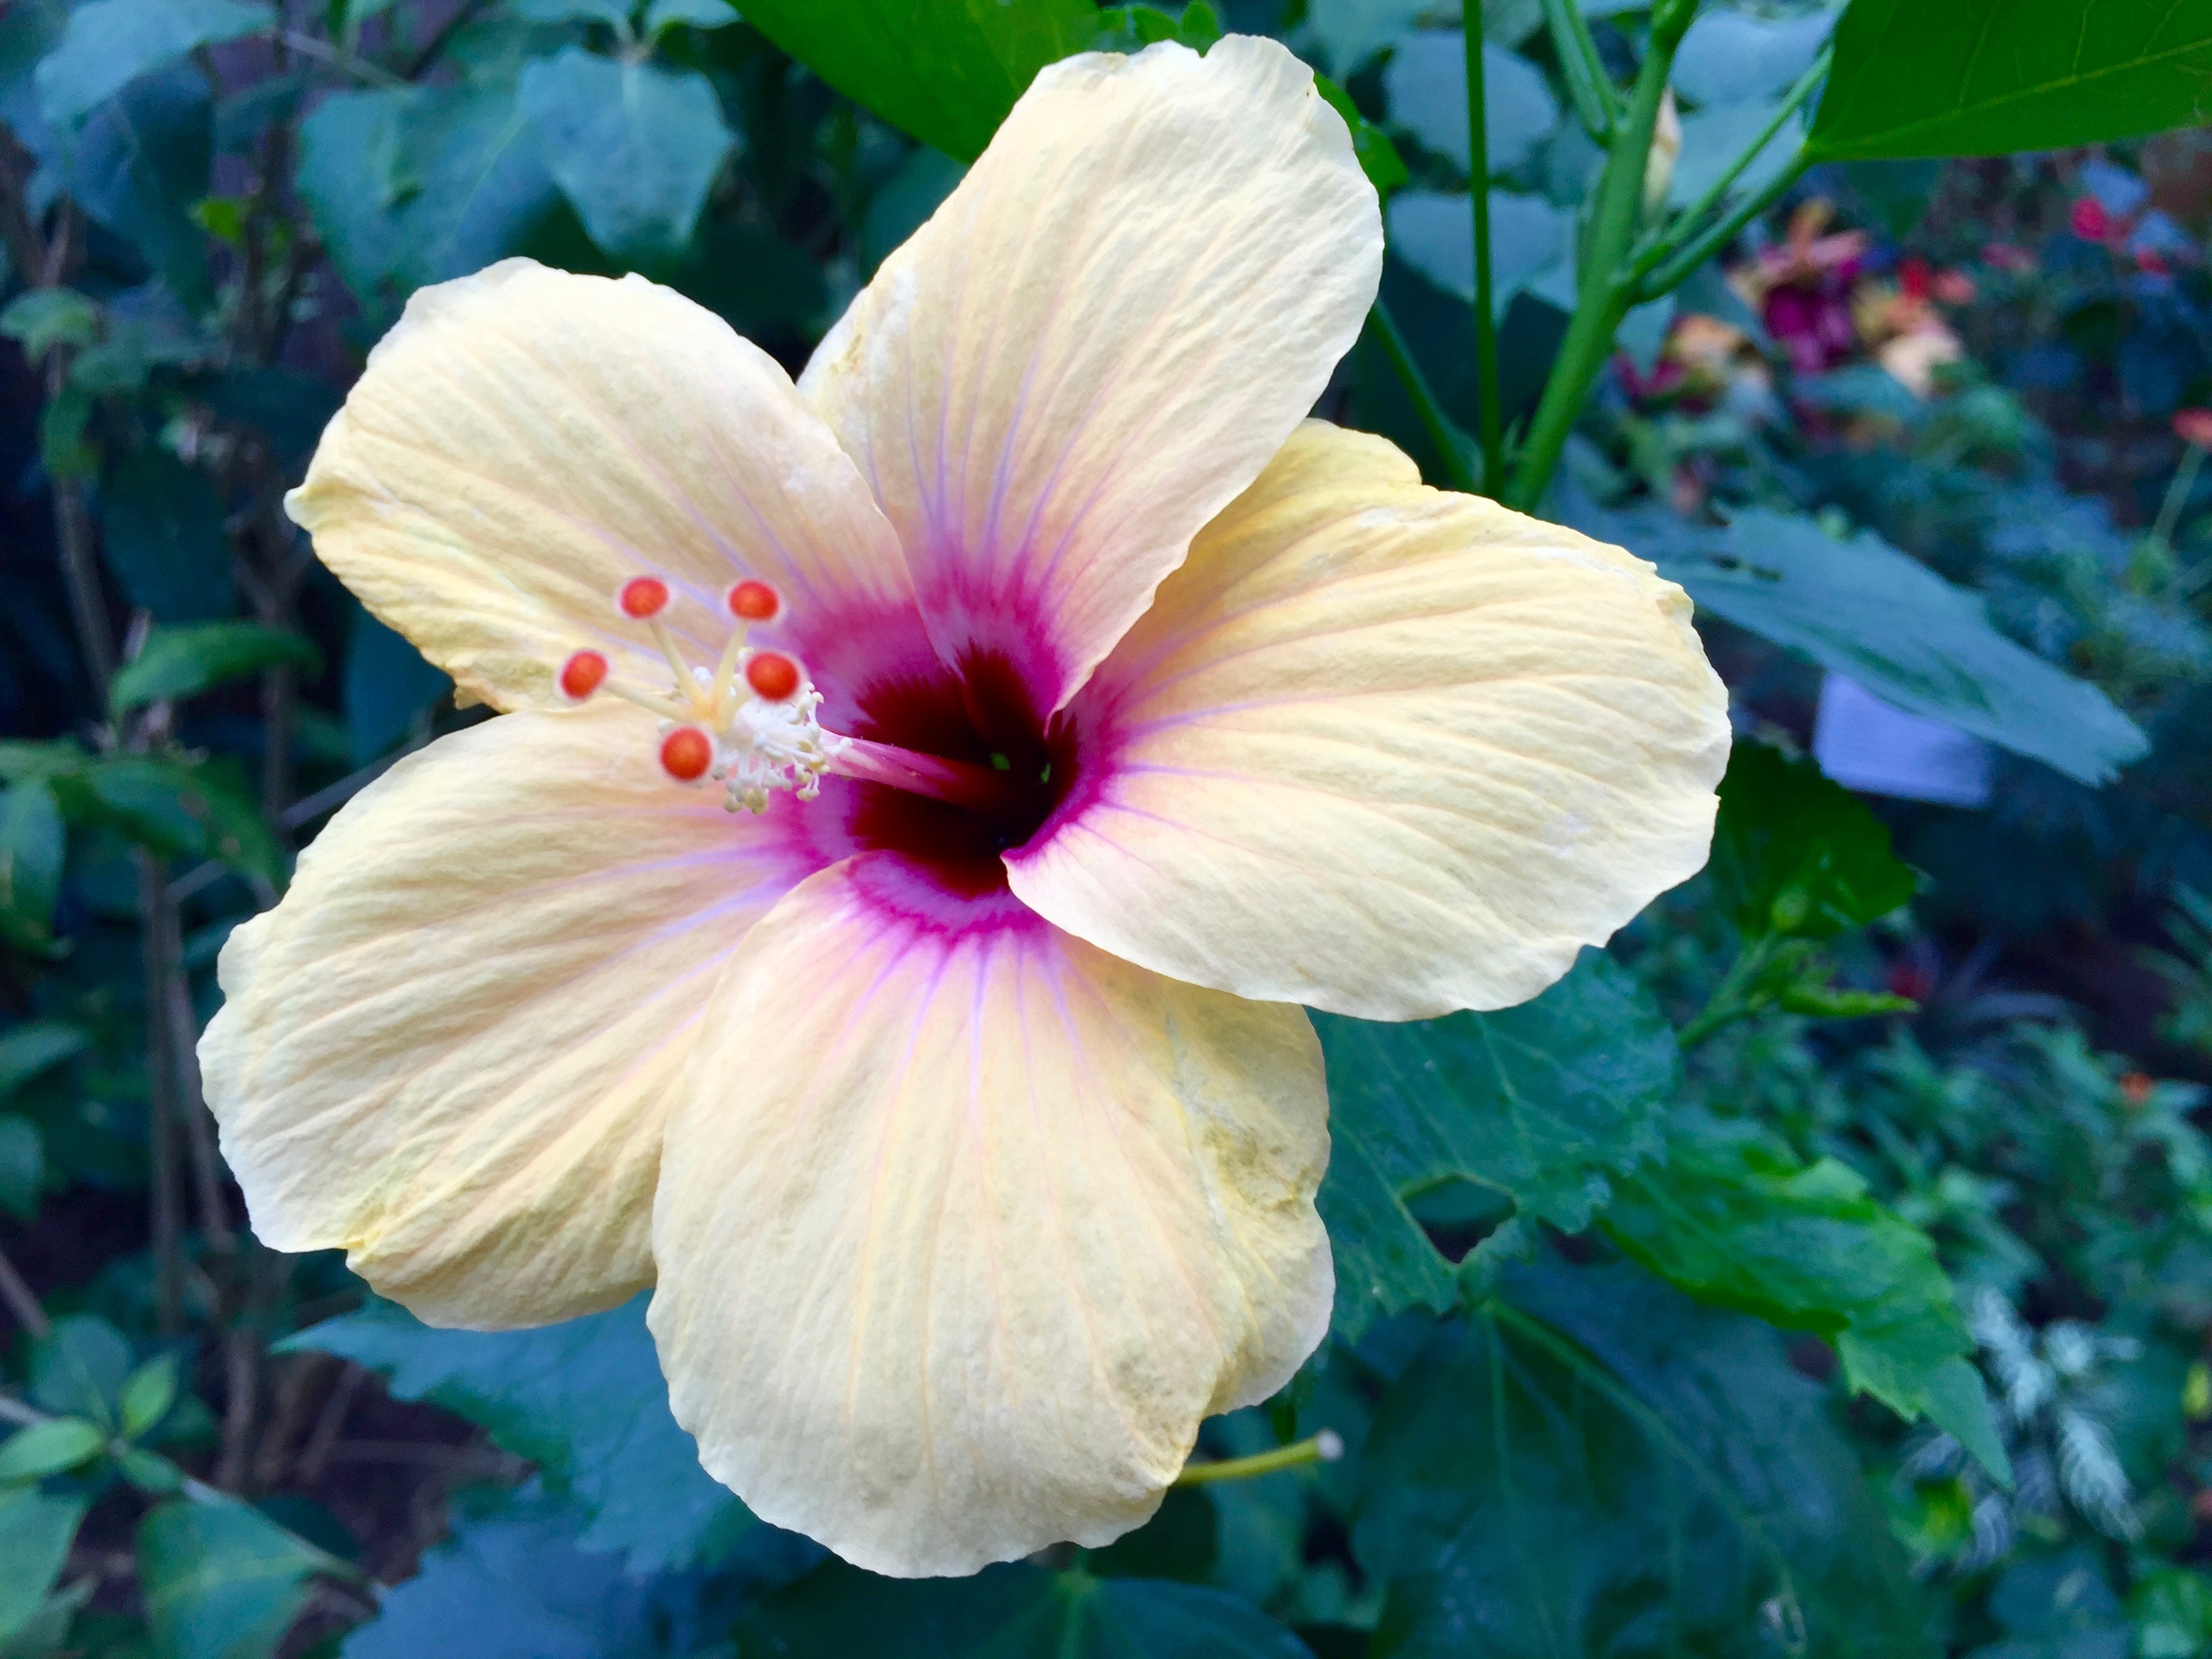
nature, blossom, plant, flower, petal, bloom, tropical, botany, flora, hibiscus, malvales, macro photography, flowering plant, chinese hibiscus, land plant, mallow family